Half-Earth

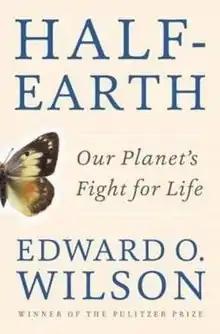
Cover of the first edition

Half-Earth: Our Planet's Fight for Life is a 2016 book by the biologist E. O. Wilson, the last in a trilogy beginning with "The Social Conquest of Earth" (2012) and "The Meaning of Human Existence" (2014). "Half-Earth" proposes that half of the Earth's surface should be designated a human-free natural reserve to preserve biodiversity. Wilson noted that the term "Half-Earth" was coined for this concept by Tony Hiss in his "Smithsonian" article "Can the World Really Set Aside Half the Planet for Wildlife?"